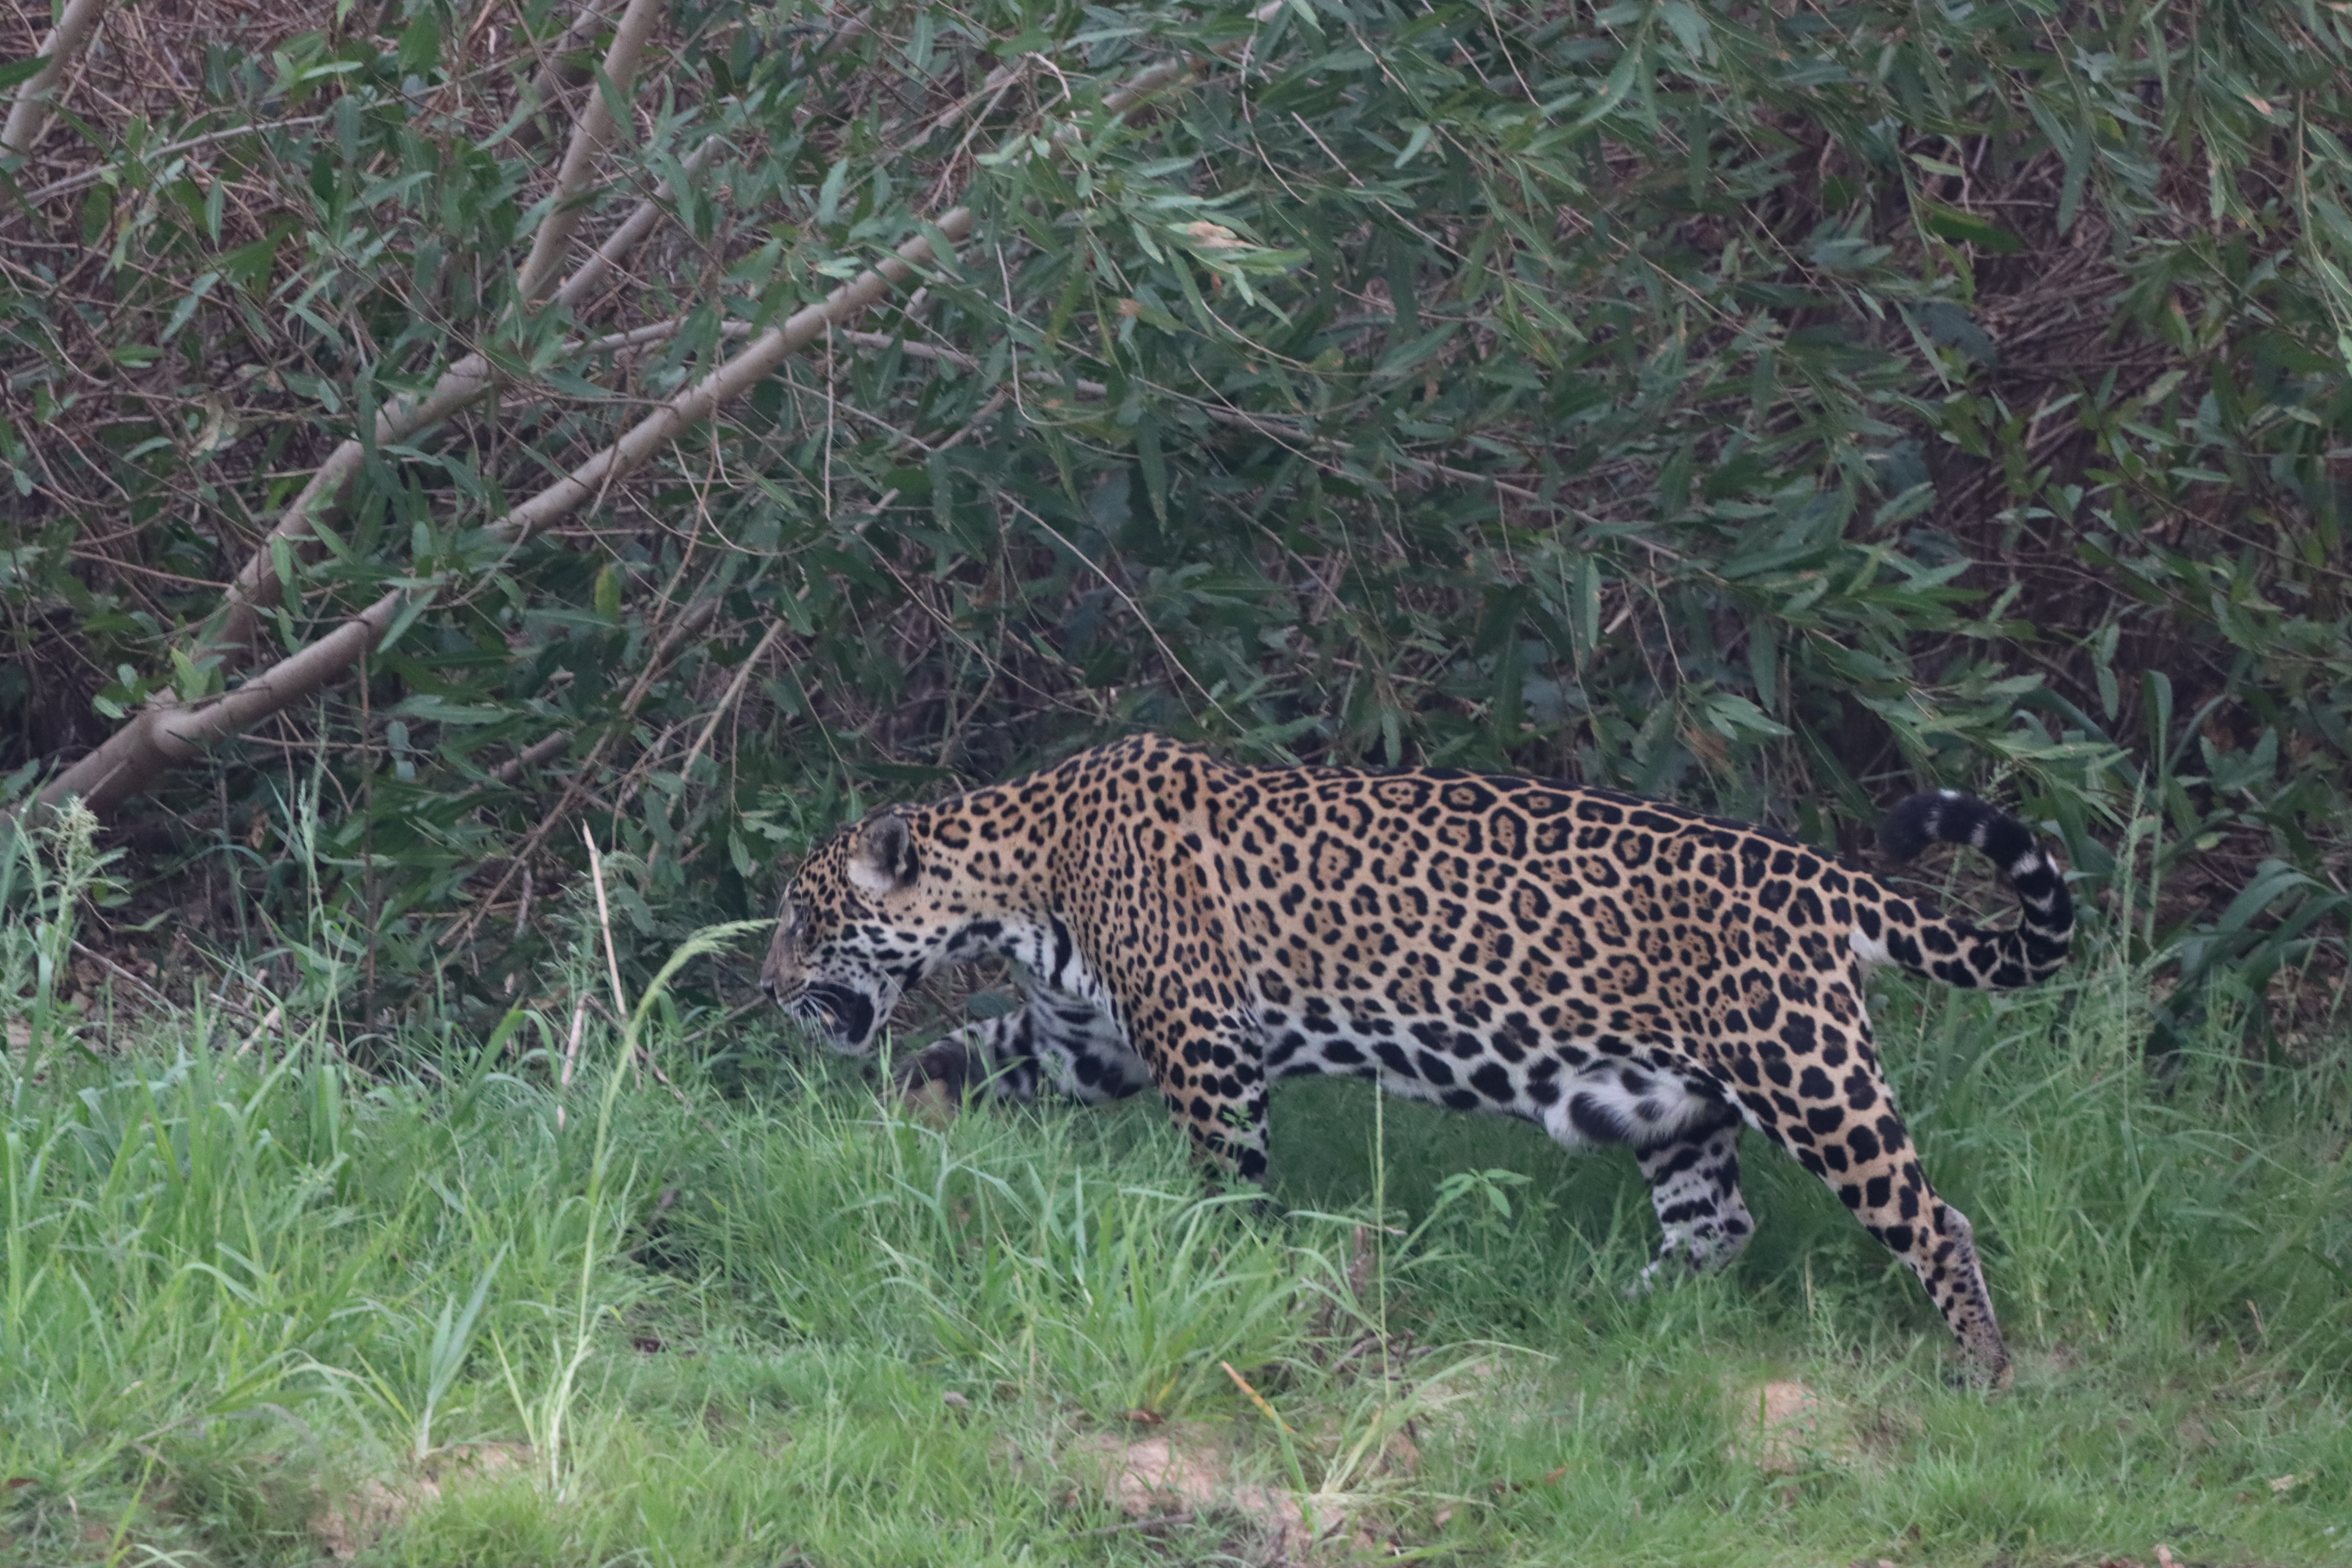
Jaguar: Pixana